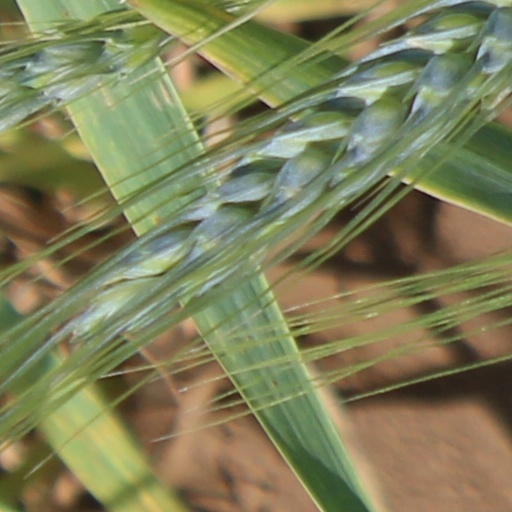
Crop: wheat